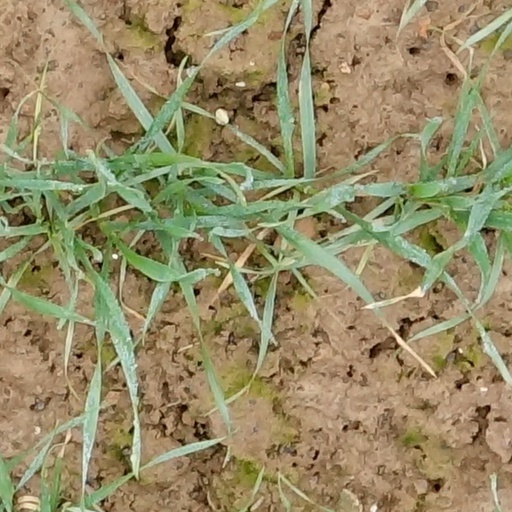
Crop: wheat